718th Bombardment Squadron

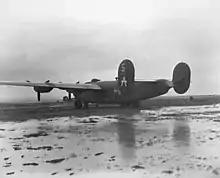
449th Group B-24 in Italy

The squadron assembled at its combat station, Grottaglie Airfield in Southern Italy, in early January 1944, from which it operated primarily on strategic bombing missions. It attacked oil refineries, communications centers, aircraft factories and industrial facilities in Italy, Germany, Czechoslovakia, Hungary, Romania, Albania and Greece. The squadron was awarded a Distinguished Unit Citation (DUC) for its actions on 4 April 1944, when the squadron, along with the other elements of the 449th Group operated without fighter escort in an attack on railroad marshalling yards near Bucharest. The attacking group was heavily outnumbered by German interceptor aircraft, but not only succeeded in destroying its assigned target, but inflicted heavy losses on the defending fighters. It was awarded a second DUC for an attack against oil refineries near Ploesti, attacking through heavy smoke that obscured the target area and despite intense enemy fire.